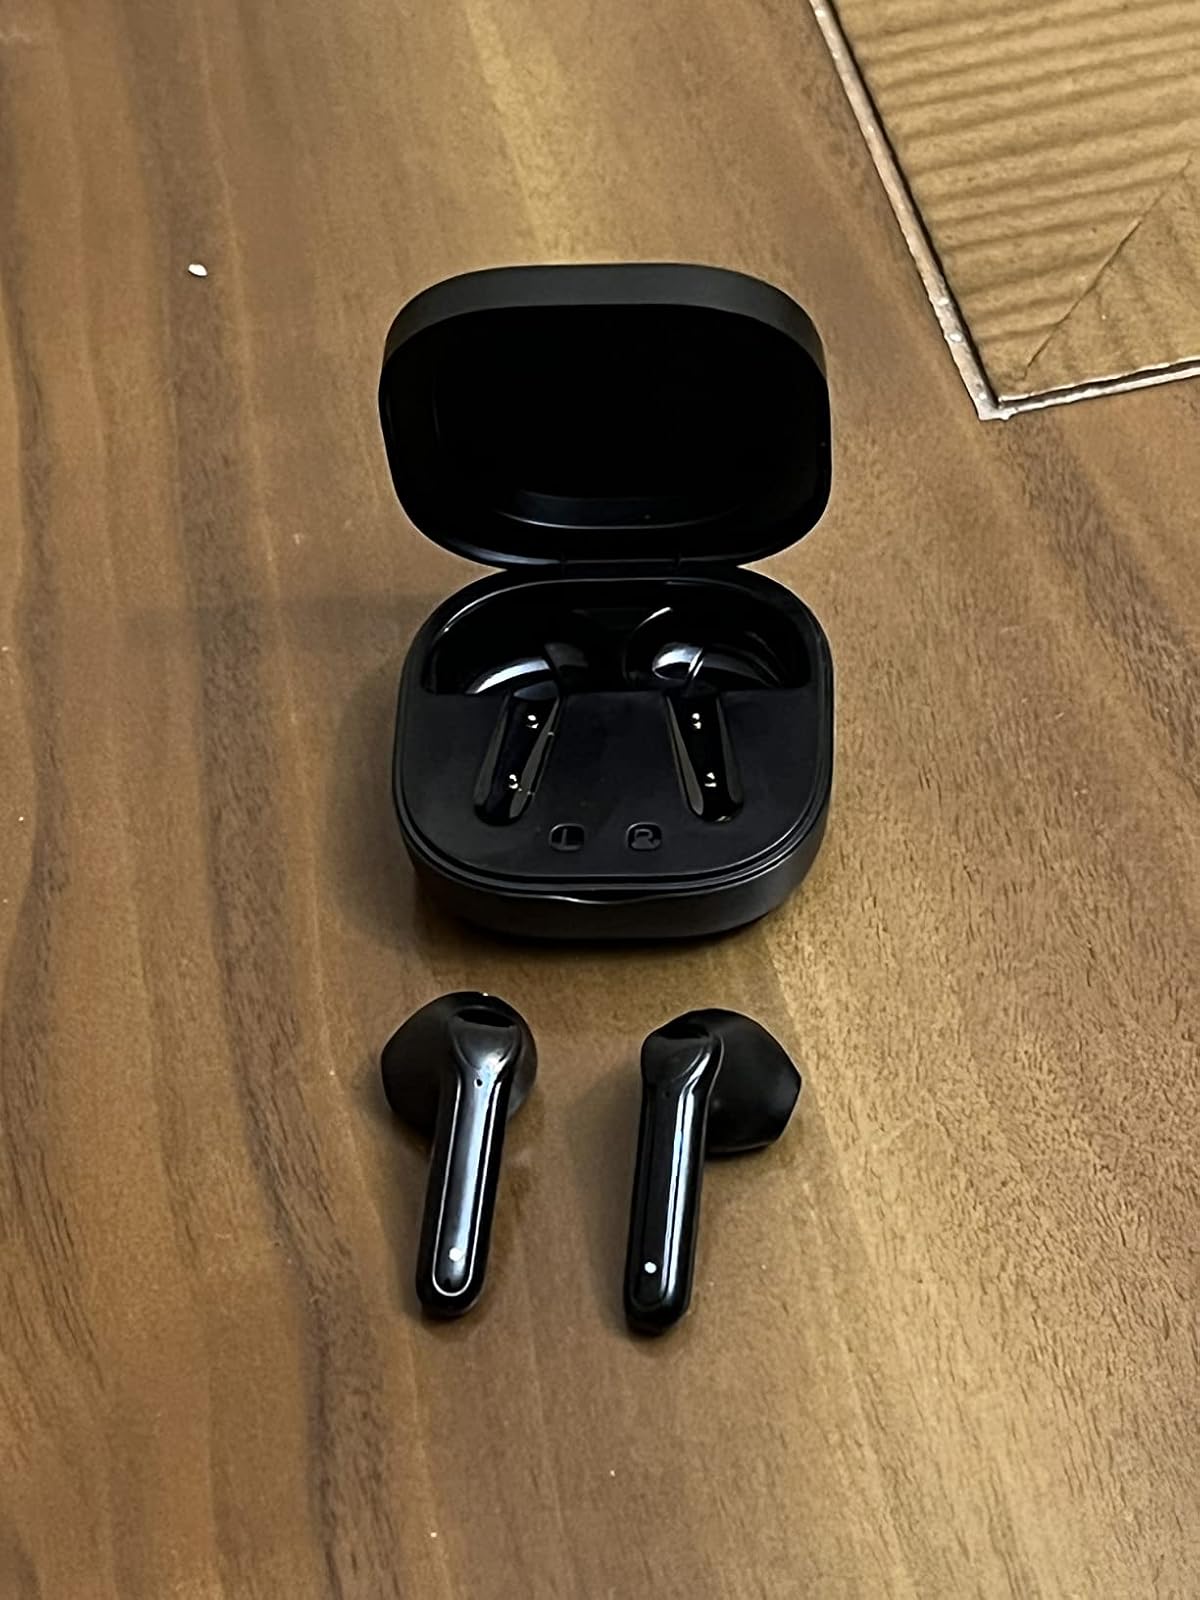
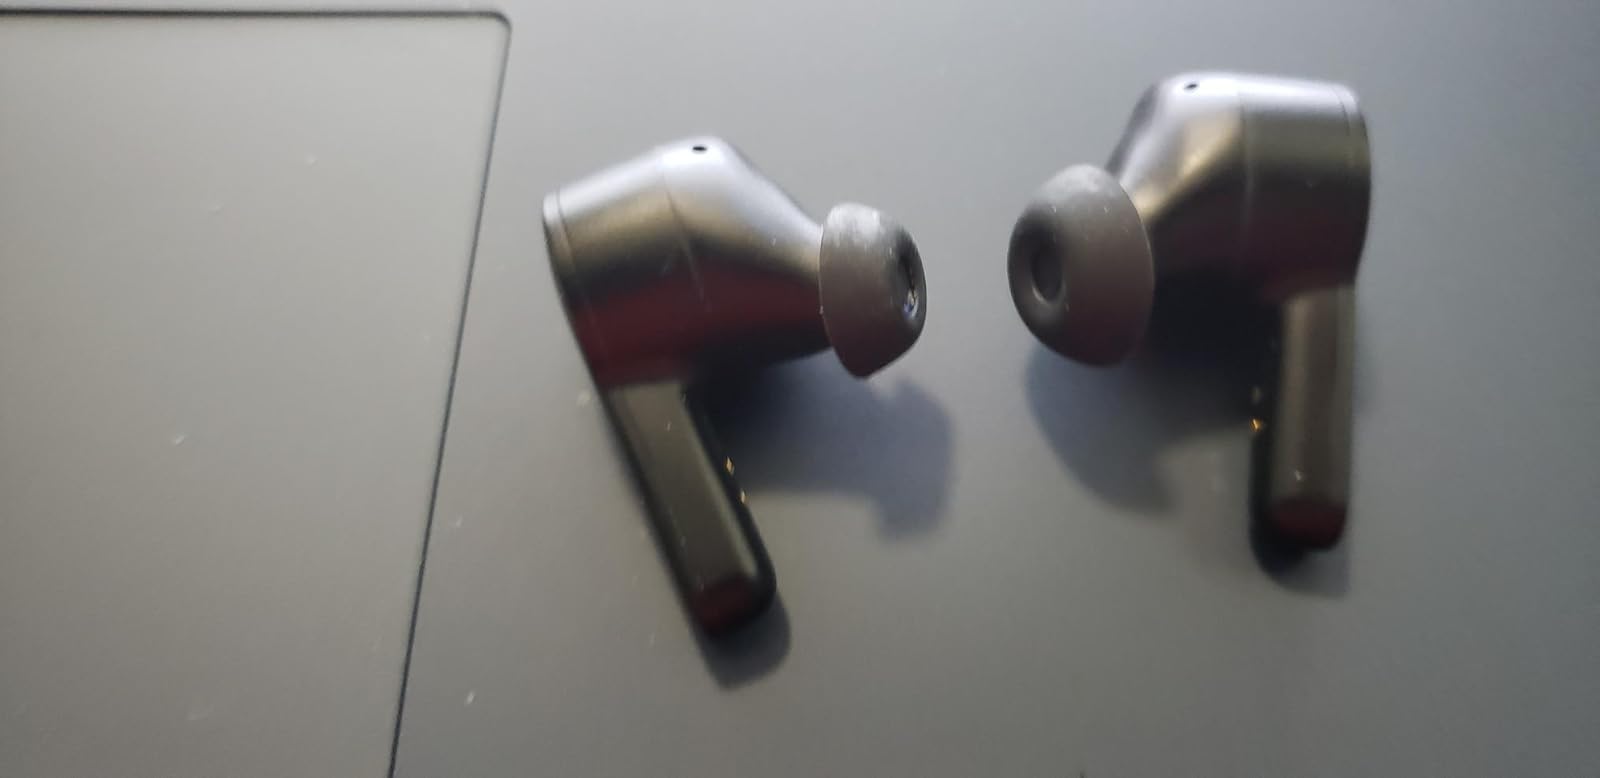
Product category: earbuds
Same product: no